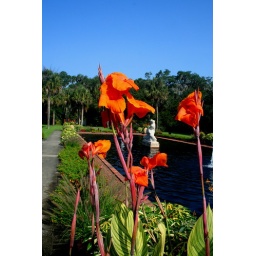
A colorful flower in the foreground and a line of perspective trailing off into palmettos